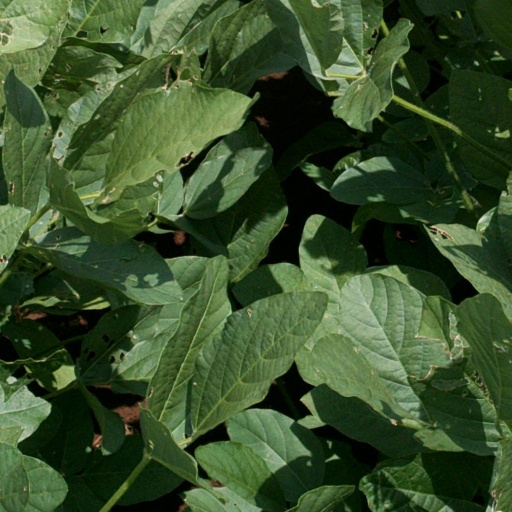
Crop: soybean